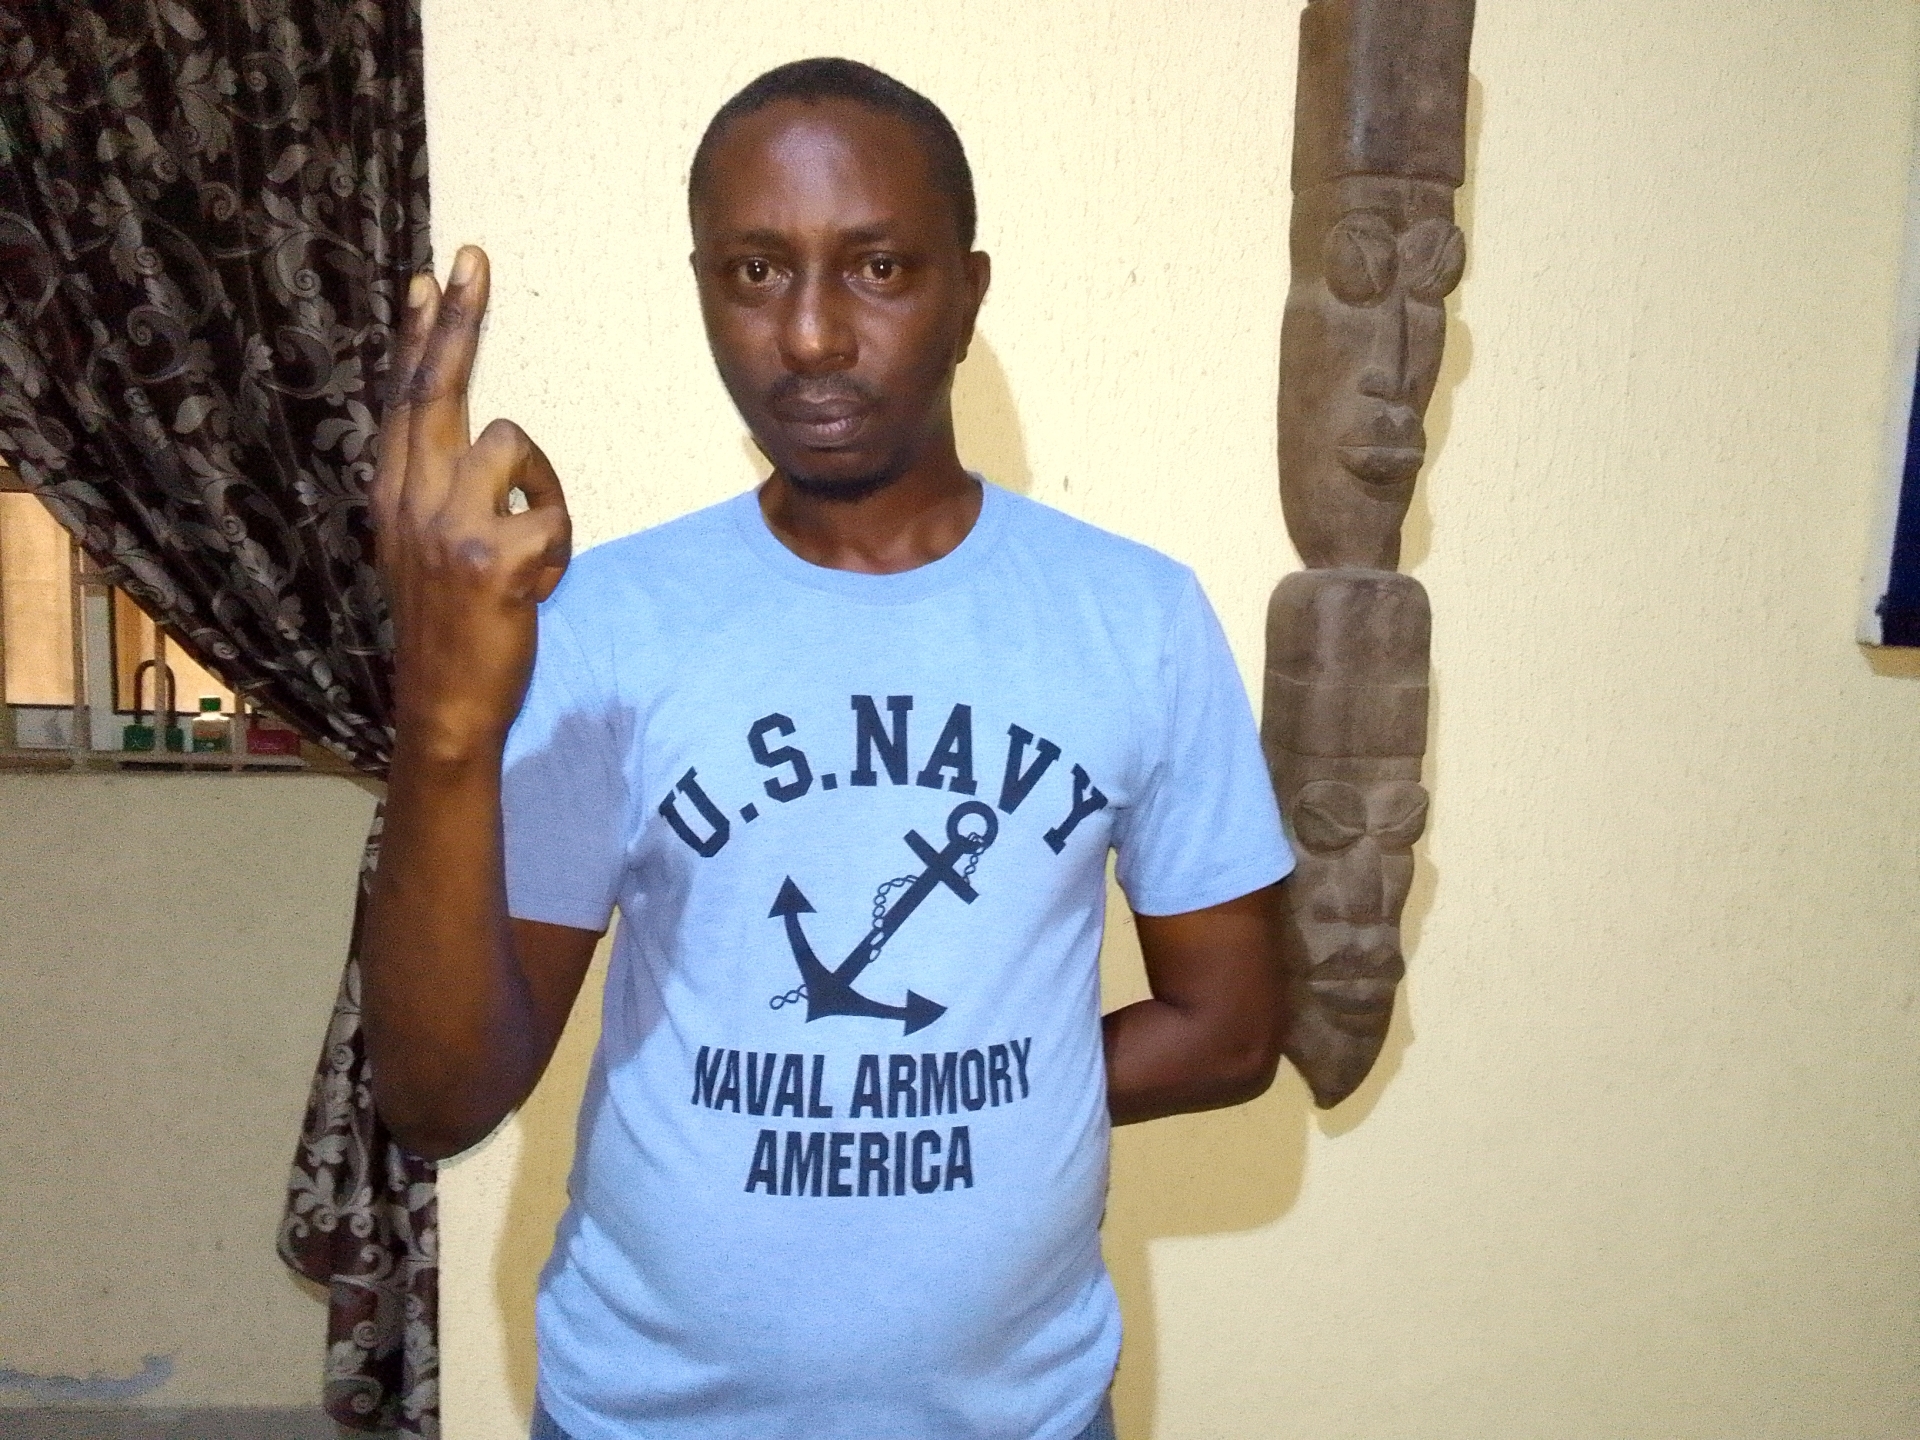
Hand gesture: two_up_inverted